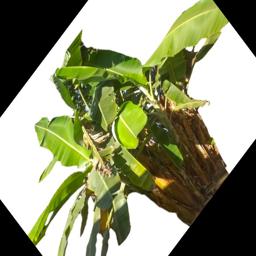
Label: MALBHOG LEAF